List of prefectures in China

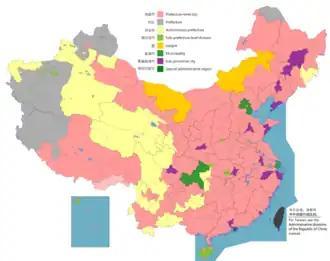
A map of prefecture-level divisions of China (including sub-prefecture level divisions)

All provincial-level divisions of China are divided into prefectural-level divisions (second-level): prefectural-level cities, prefectures, autonomous prefectures and leagues. There are 339 official prefecture level divisions in China as of January 2019: 333 under the control of the People's Republic of China, and 6 in the claimed Taiwan Province.